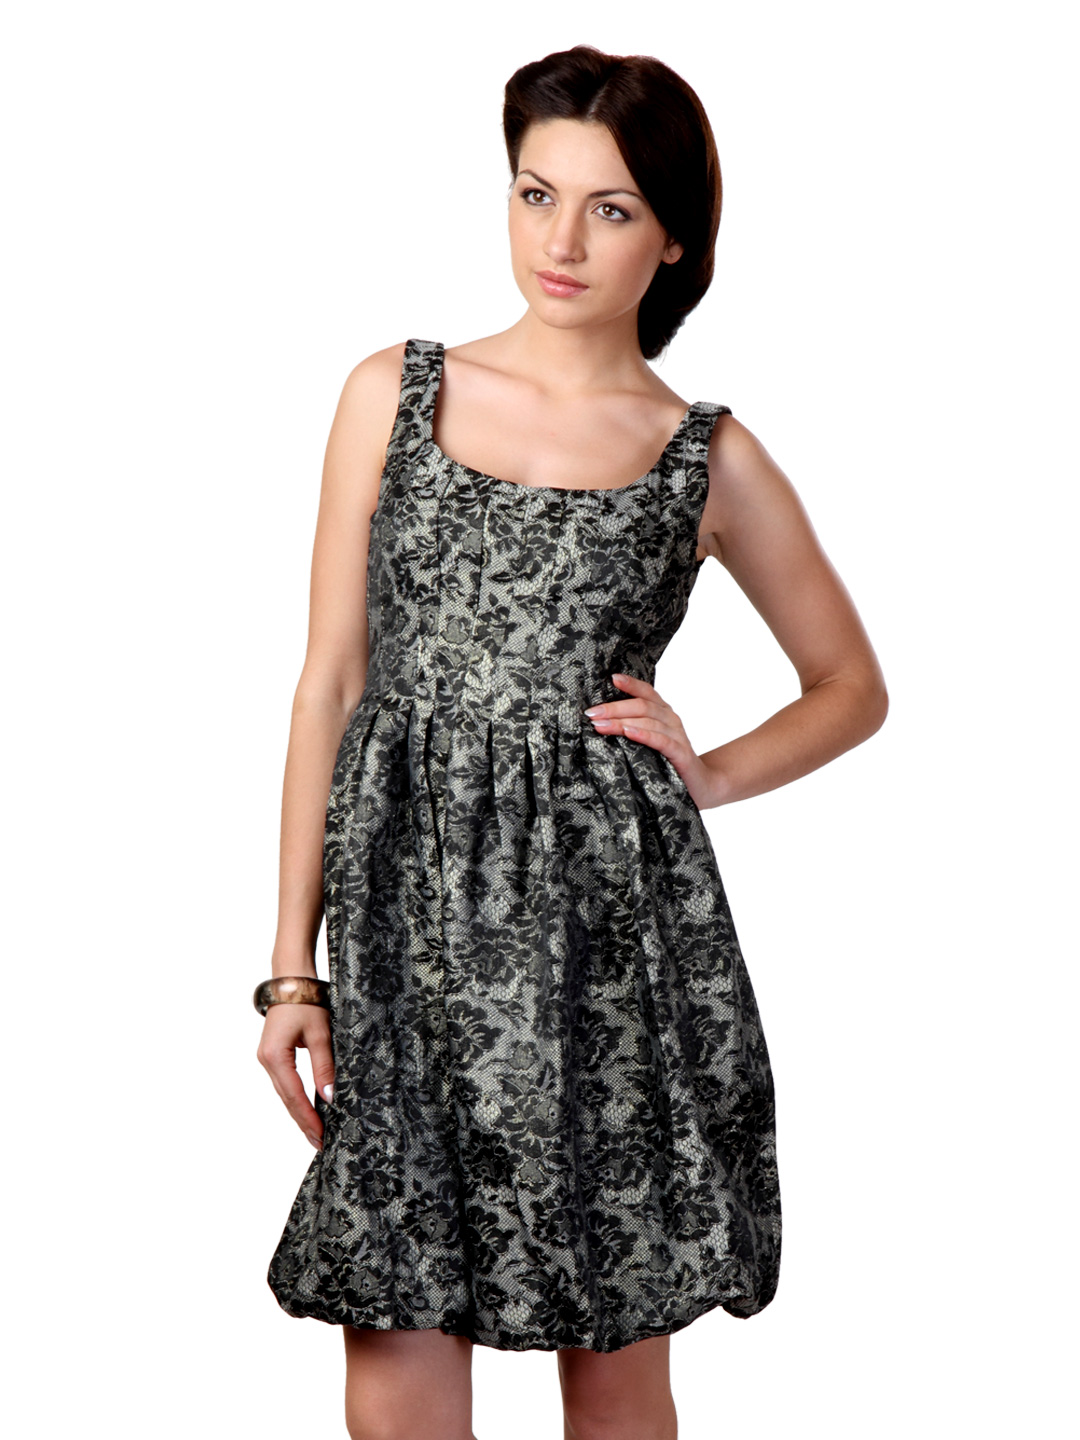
Avirate Women Black Dress
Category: Apparel / Dress / Dresses
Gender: Women
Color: Black
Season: Fall 2012
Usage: Smart Casual